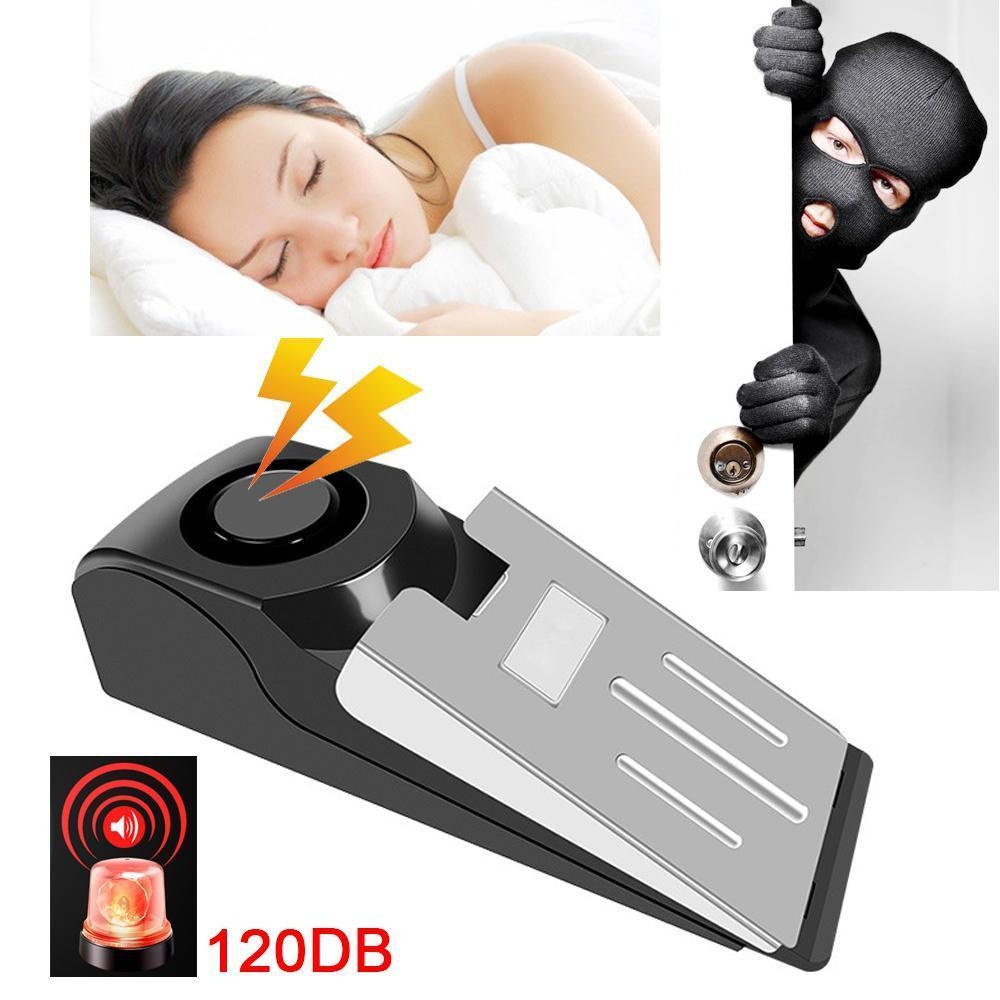
Electronic Burglar Alarm Intelligent Home Security Wedge Door Stop Alarm System Device Hotel Intruder Alert Detection
Overview Widely used in single apartment/rental/travel/home/company/warehouse/hotel, etc, any occasion that requires protection, anti-wolf anti-theft thief, can also prevent abnormal intrusion Specification Working current: 10 Working voltage: 9 Scope of application: travel burglar alarm Model: Door Stopper Alarm Color: bare alarm (no battery) + white box, bare alarm (no battery) Volume ≥: 150 Material: ABS Size: 8 cm/5.5x1.77x1.5 inches Battery type: 1 X 9V battery (not included) Weight: 0.2kg Package Content Door Resistance Alarm*1
Category: Home & Garden > Business & Home Security